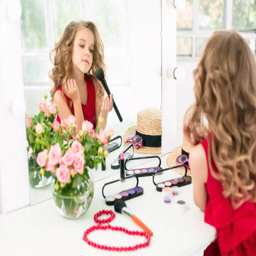
a little girl with cosmetics .